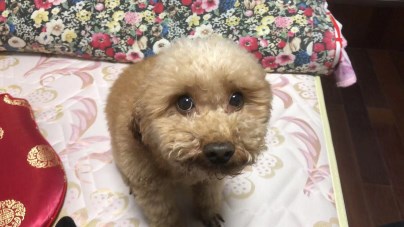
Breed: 7449-n000128-teddy